History of the telephone

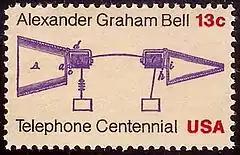

Before the invention of electromagnetic telephones, mechanical acoustic devices existed for transmitting speech and music over a greater distance. This distance was greater than that of normal direct speech. The earliest mechanical telephones were based on sound transmission through pipes or other physical media. The acoustic tin can telephone, or "lovers' phone", has been known for centuries. It connects two diaphragms with a taut string or wire, which transmits sound by mechanical vibrations from one to the other along the wire (and not by a modulated electric current). The classic example is the children's toy made by connecting the bottoms of two paper cups, metal cans, or plastic bottles with tautly held string.